Greece in the Eurovision Song Contest 2010

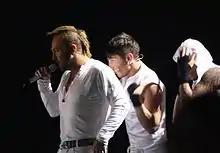
Alkaios and Friends performing at the Eurovision Song Contest 2010 final on 29 May.

For Alkaios's performance in Oslo, his stage presence differed from that of the national final, with Emi Zarian in serving as stage director and Pantelis Mitsou tasked with styling and costumes. The song itself was also modified, with a new introduction and a Pontic lyra bridge to open the stage presentation. The language of the song remained Greek, being the first entry to be sung completely in the native language since the rule requiring that was eliminated in 1999.